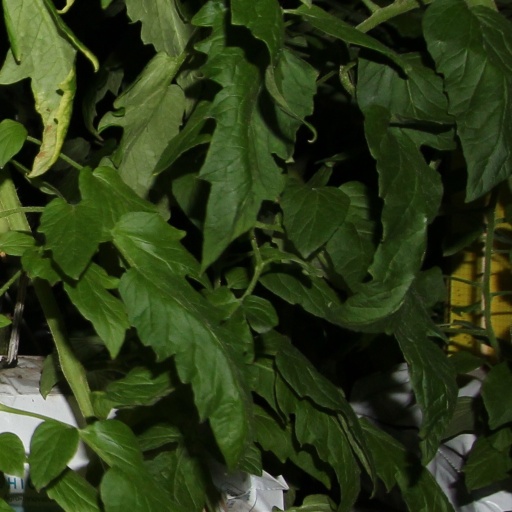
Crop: tomato